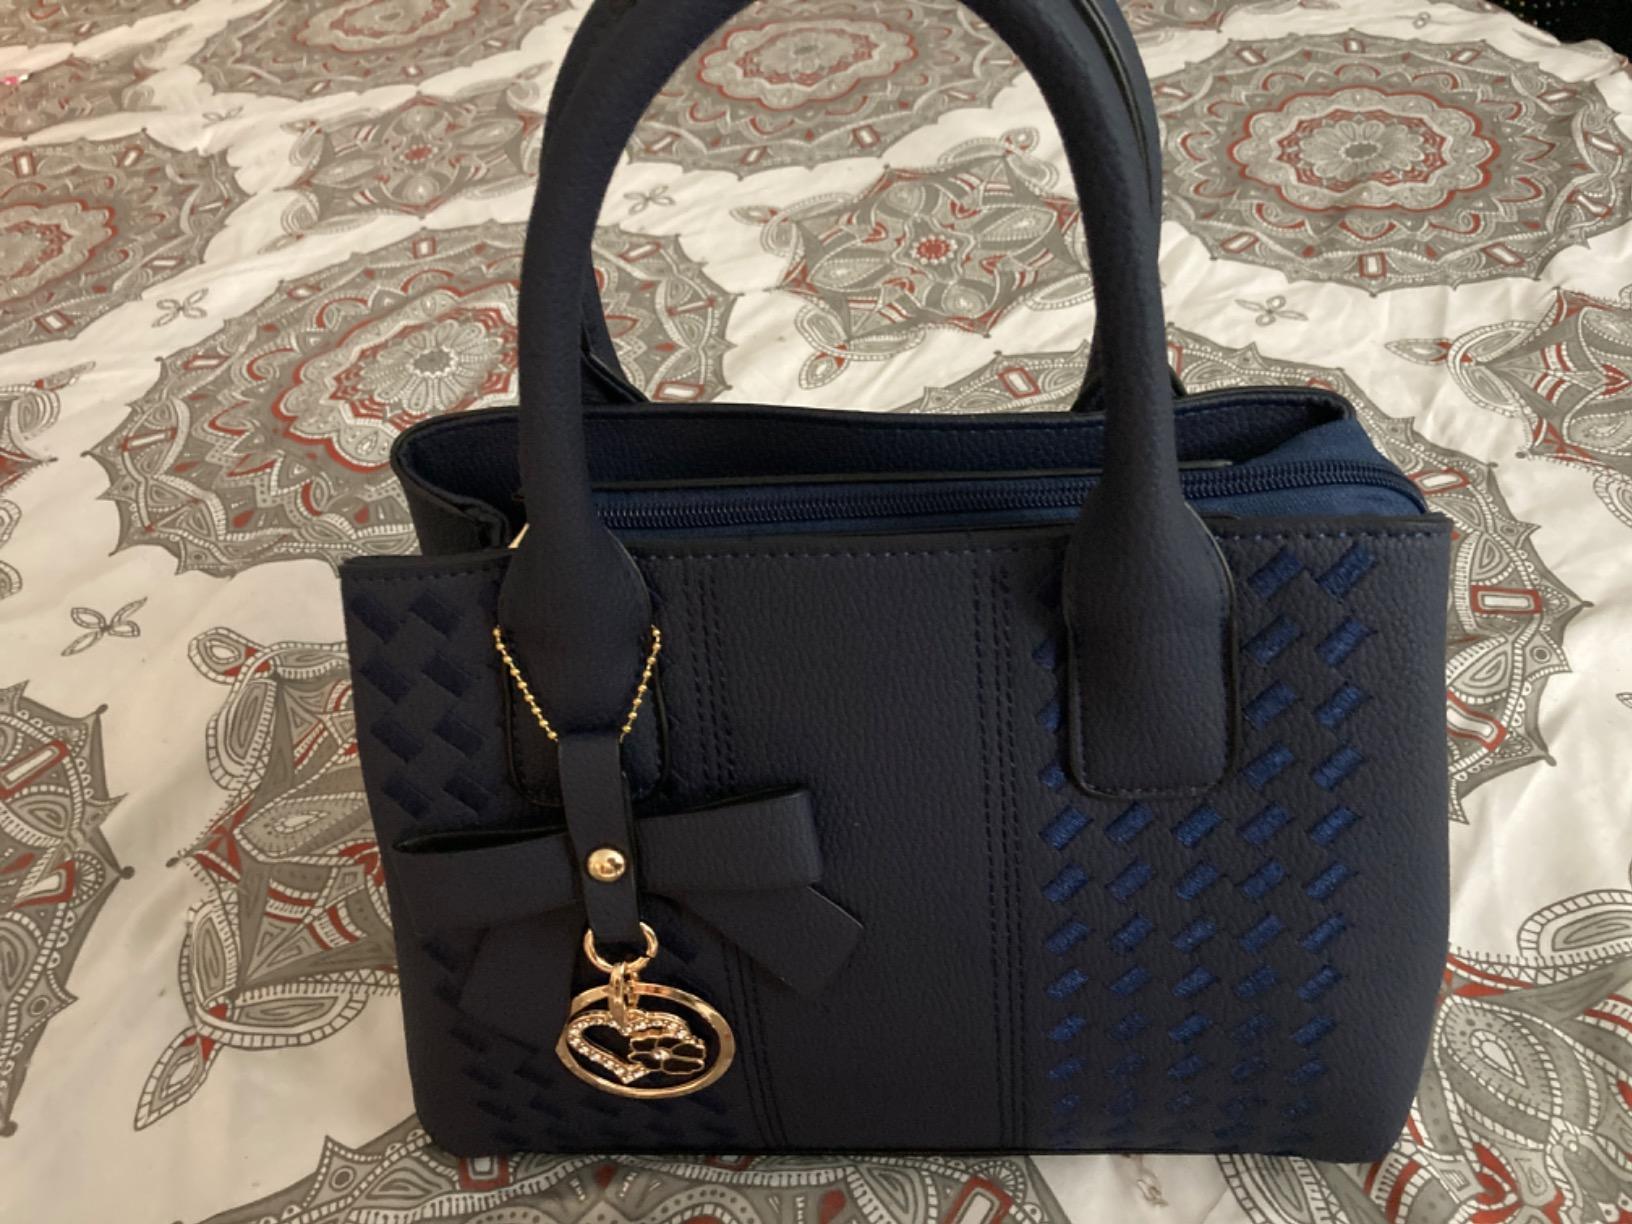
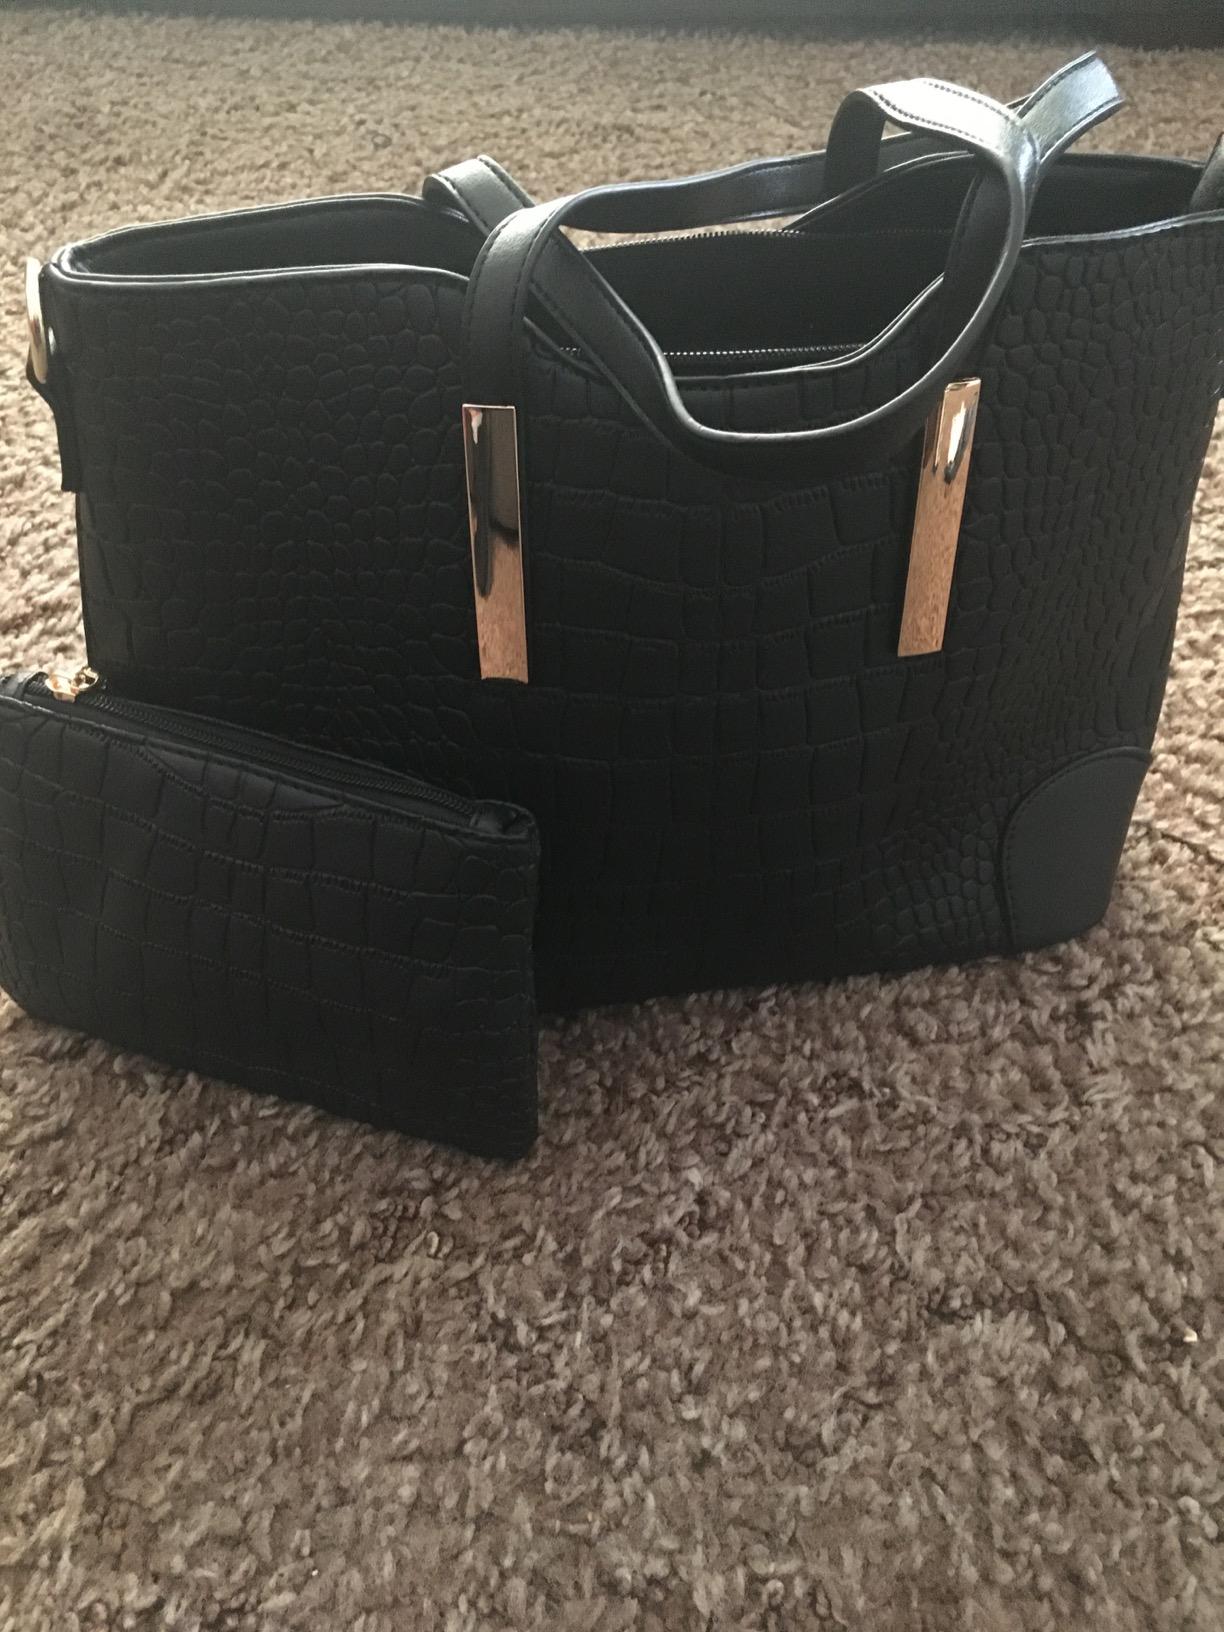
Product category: accessories_handbag
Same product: no